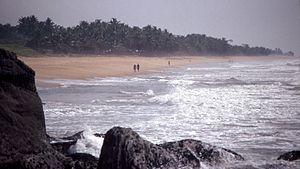
Plage atlantique à l'ouest de San Pédro, Côte d'Ivoire, Janvier 1990.